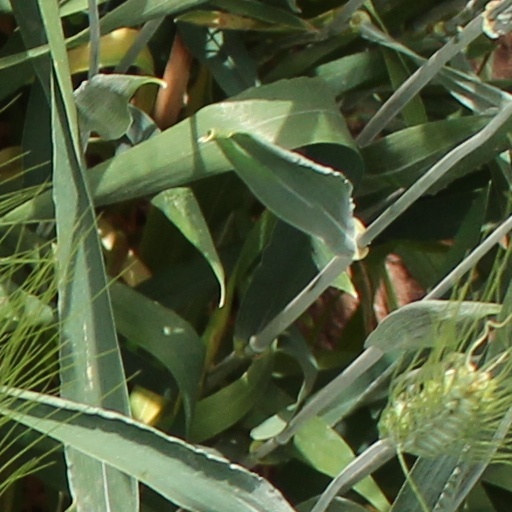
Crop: wheat